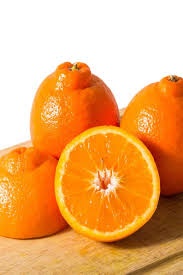
Label: mandarine